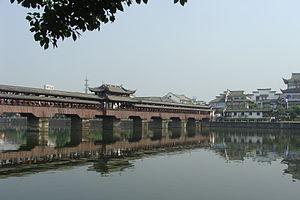
Cette liste de ponts de Chine a pour vocation de présenter une liste de ponts remarquables de Chine, tant par leurs caractéristiques dimensionnelles, que par leur intérêt architectural ou historique et incluant toutes les subdivisions telles que le Tibet et Hong Kong.